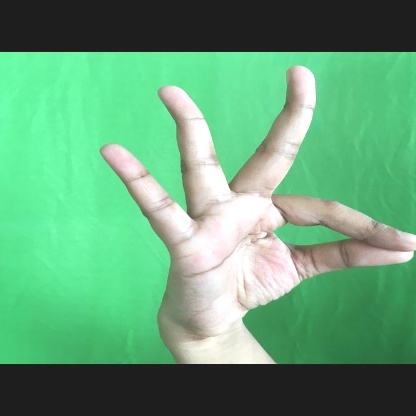
Mudra: Hamsasyam